Emre Zafer Barnes

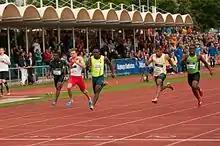
Winston Barnes on track at 2015 Salzburg Athletics Gala.

Emre Zafer Barnes, (born Winston Barnes on 7 November 1988) is a Jamaica-born Turkish sprinter. Barnes won the 100 m race at the 2015 Salzburg Athletics Gala in Austria. Also at 2021 Islamic Solidarity Games he was awarded third place while he was in 4th place due to photo finish mistakes.